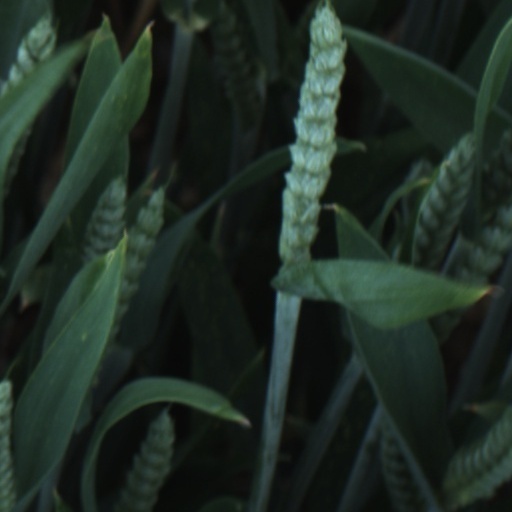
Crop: wheat